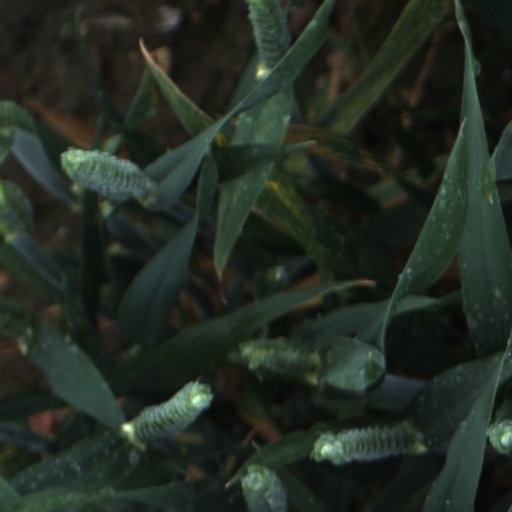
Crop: wheat